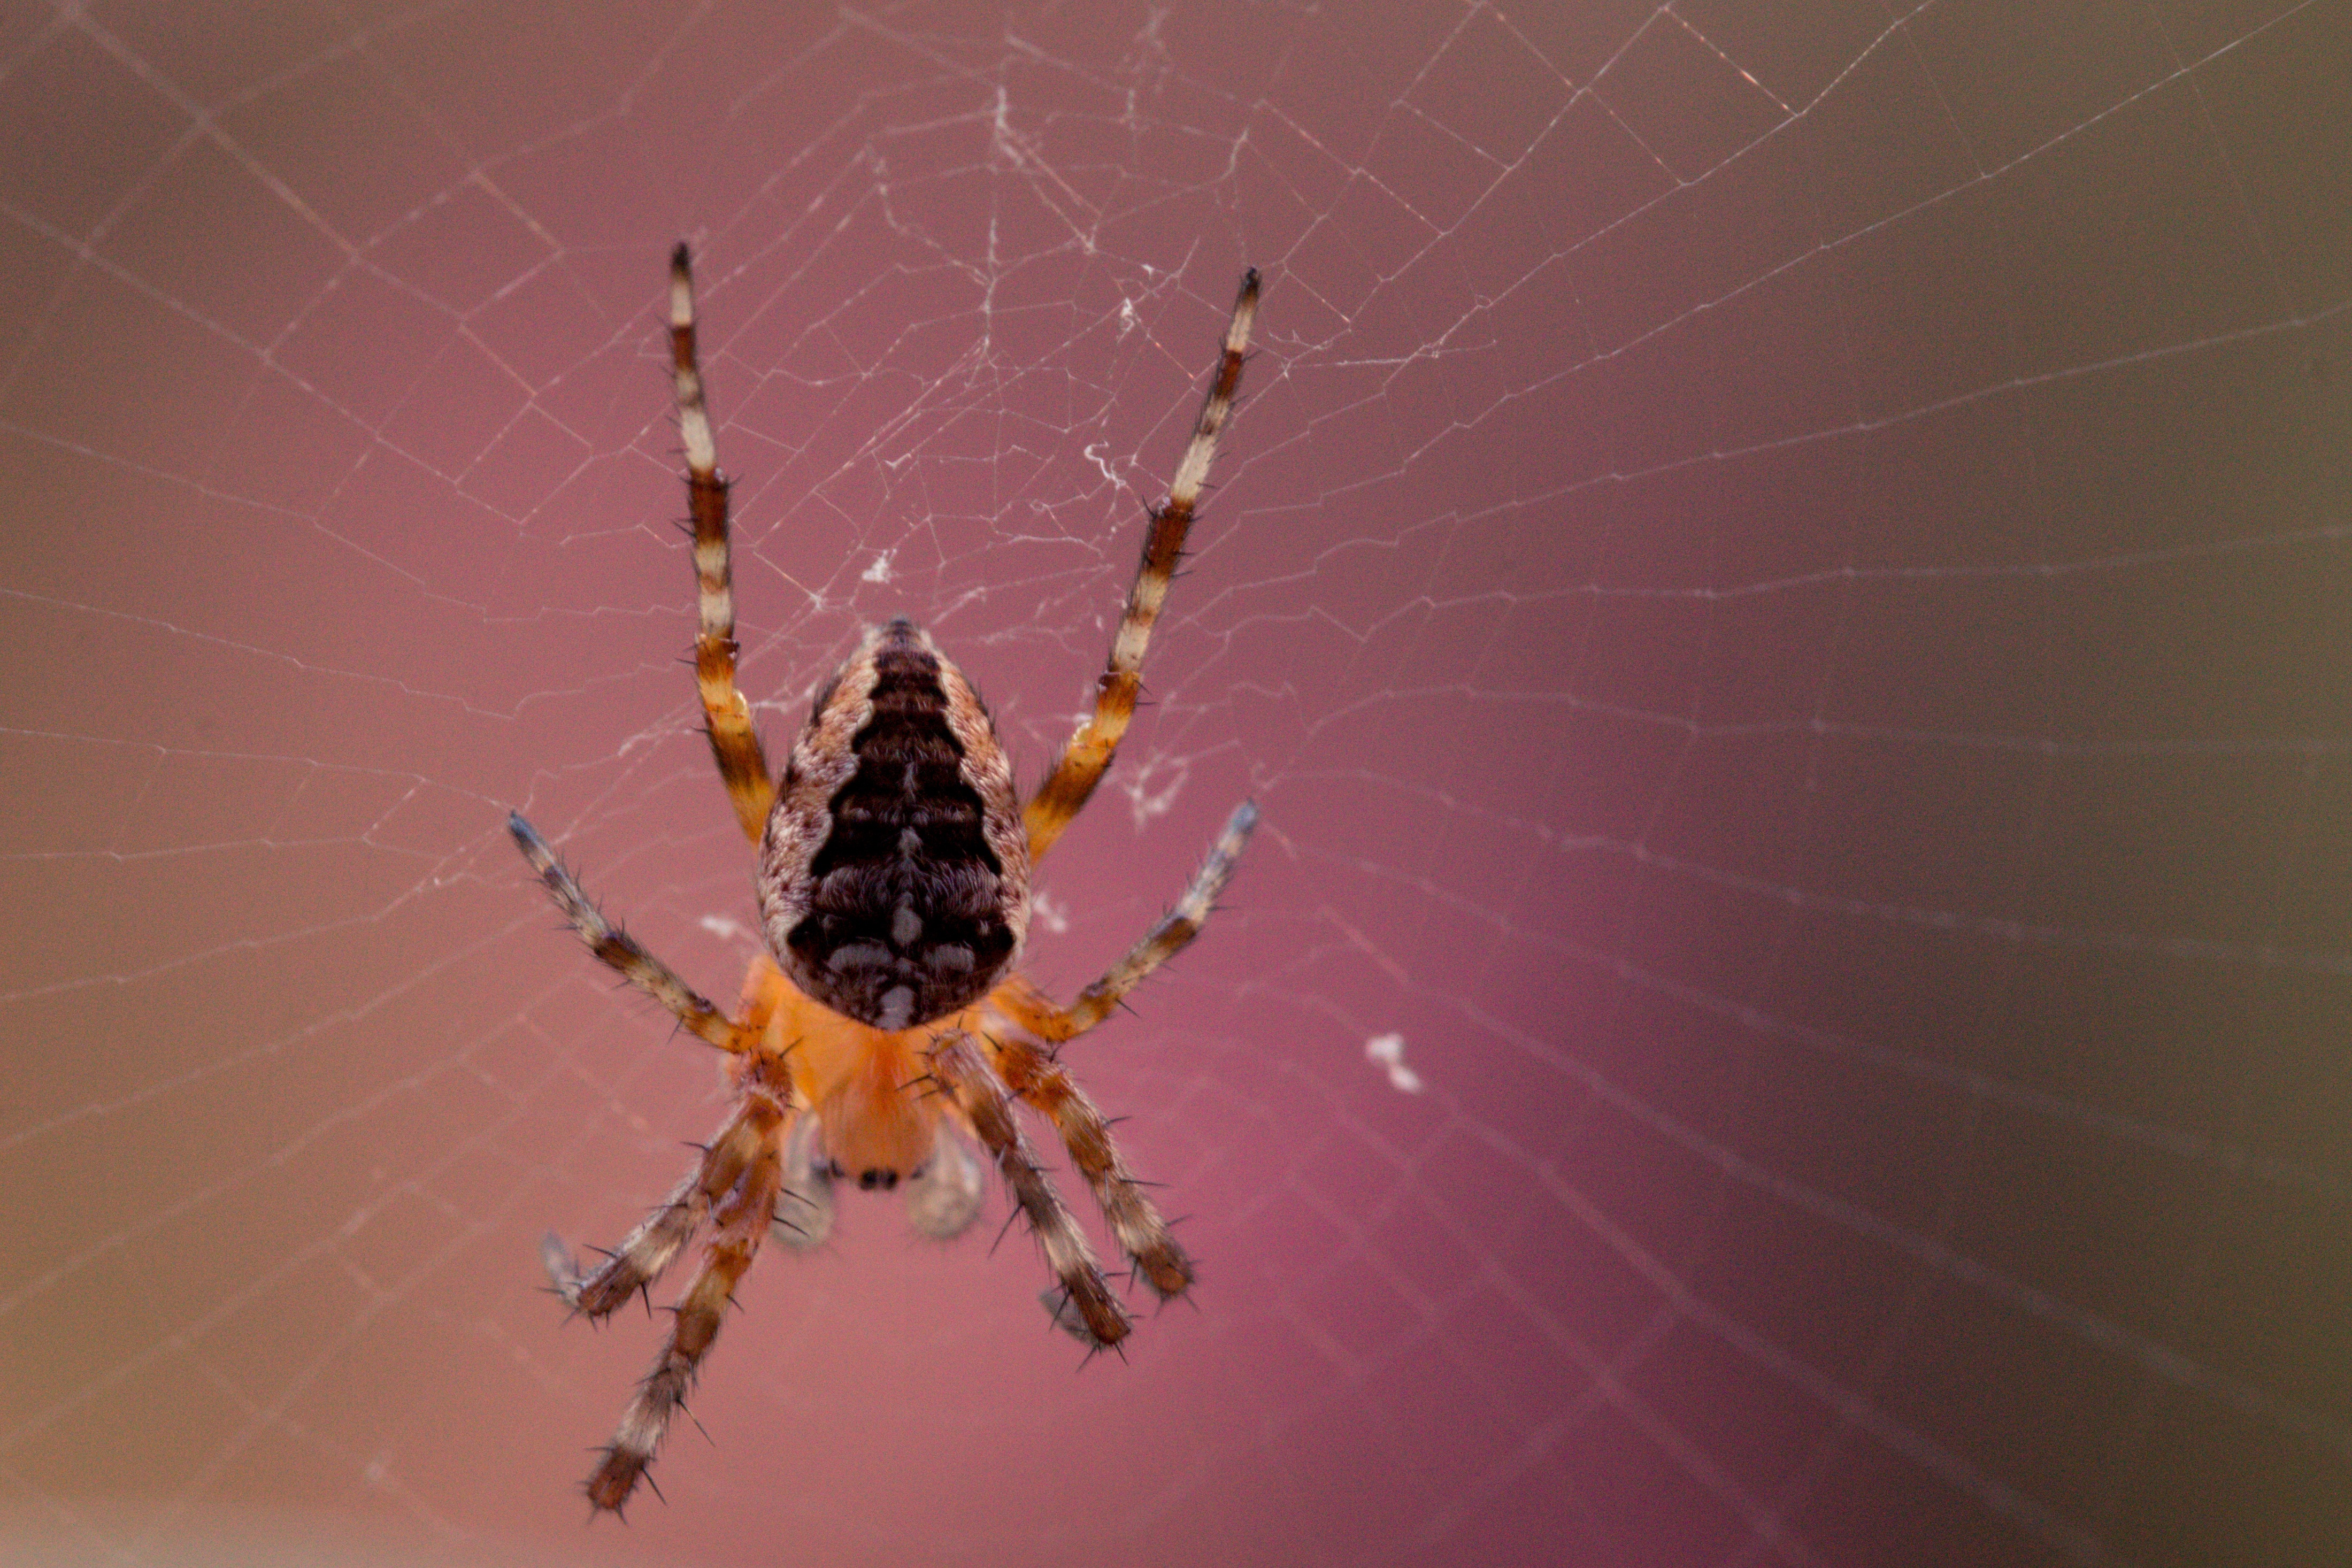
animal, insect, biology, floating, close, fauna, invertebrate, spider web, cobweb, spider, symmetry, hairy, arachnid, garden spider, argiope, network, spider webs, macro photography, arthropod, araneus diadematus, european garden spider, safety net, araneus, spider macro, orb weaver spider